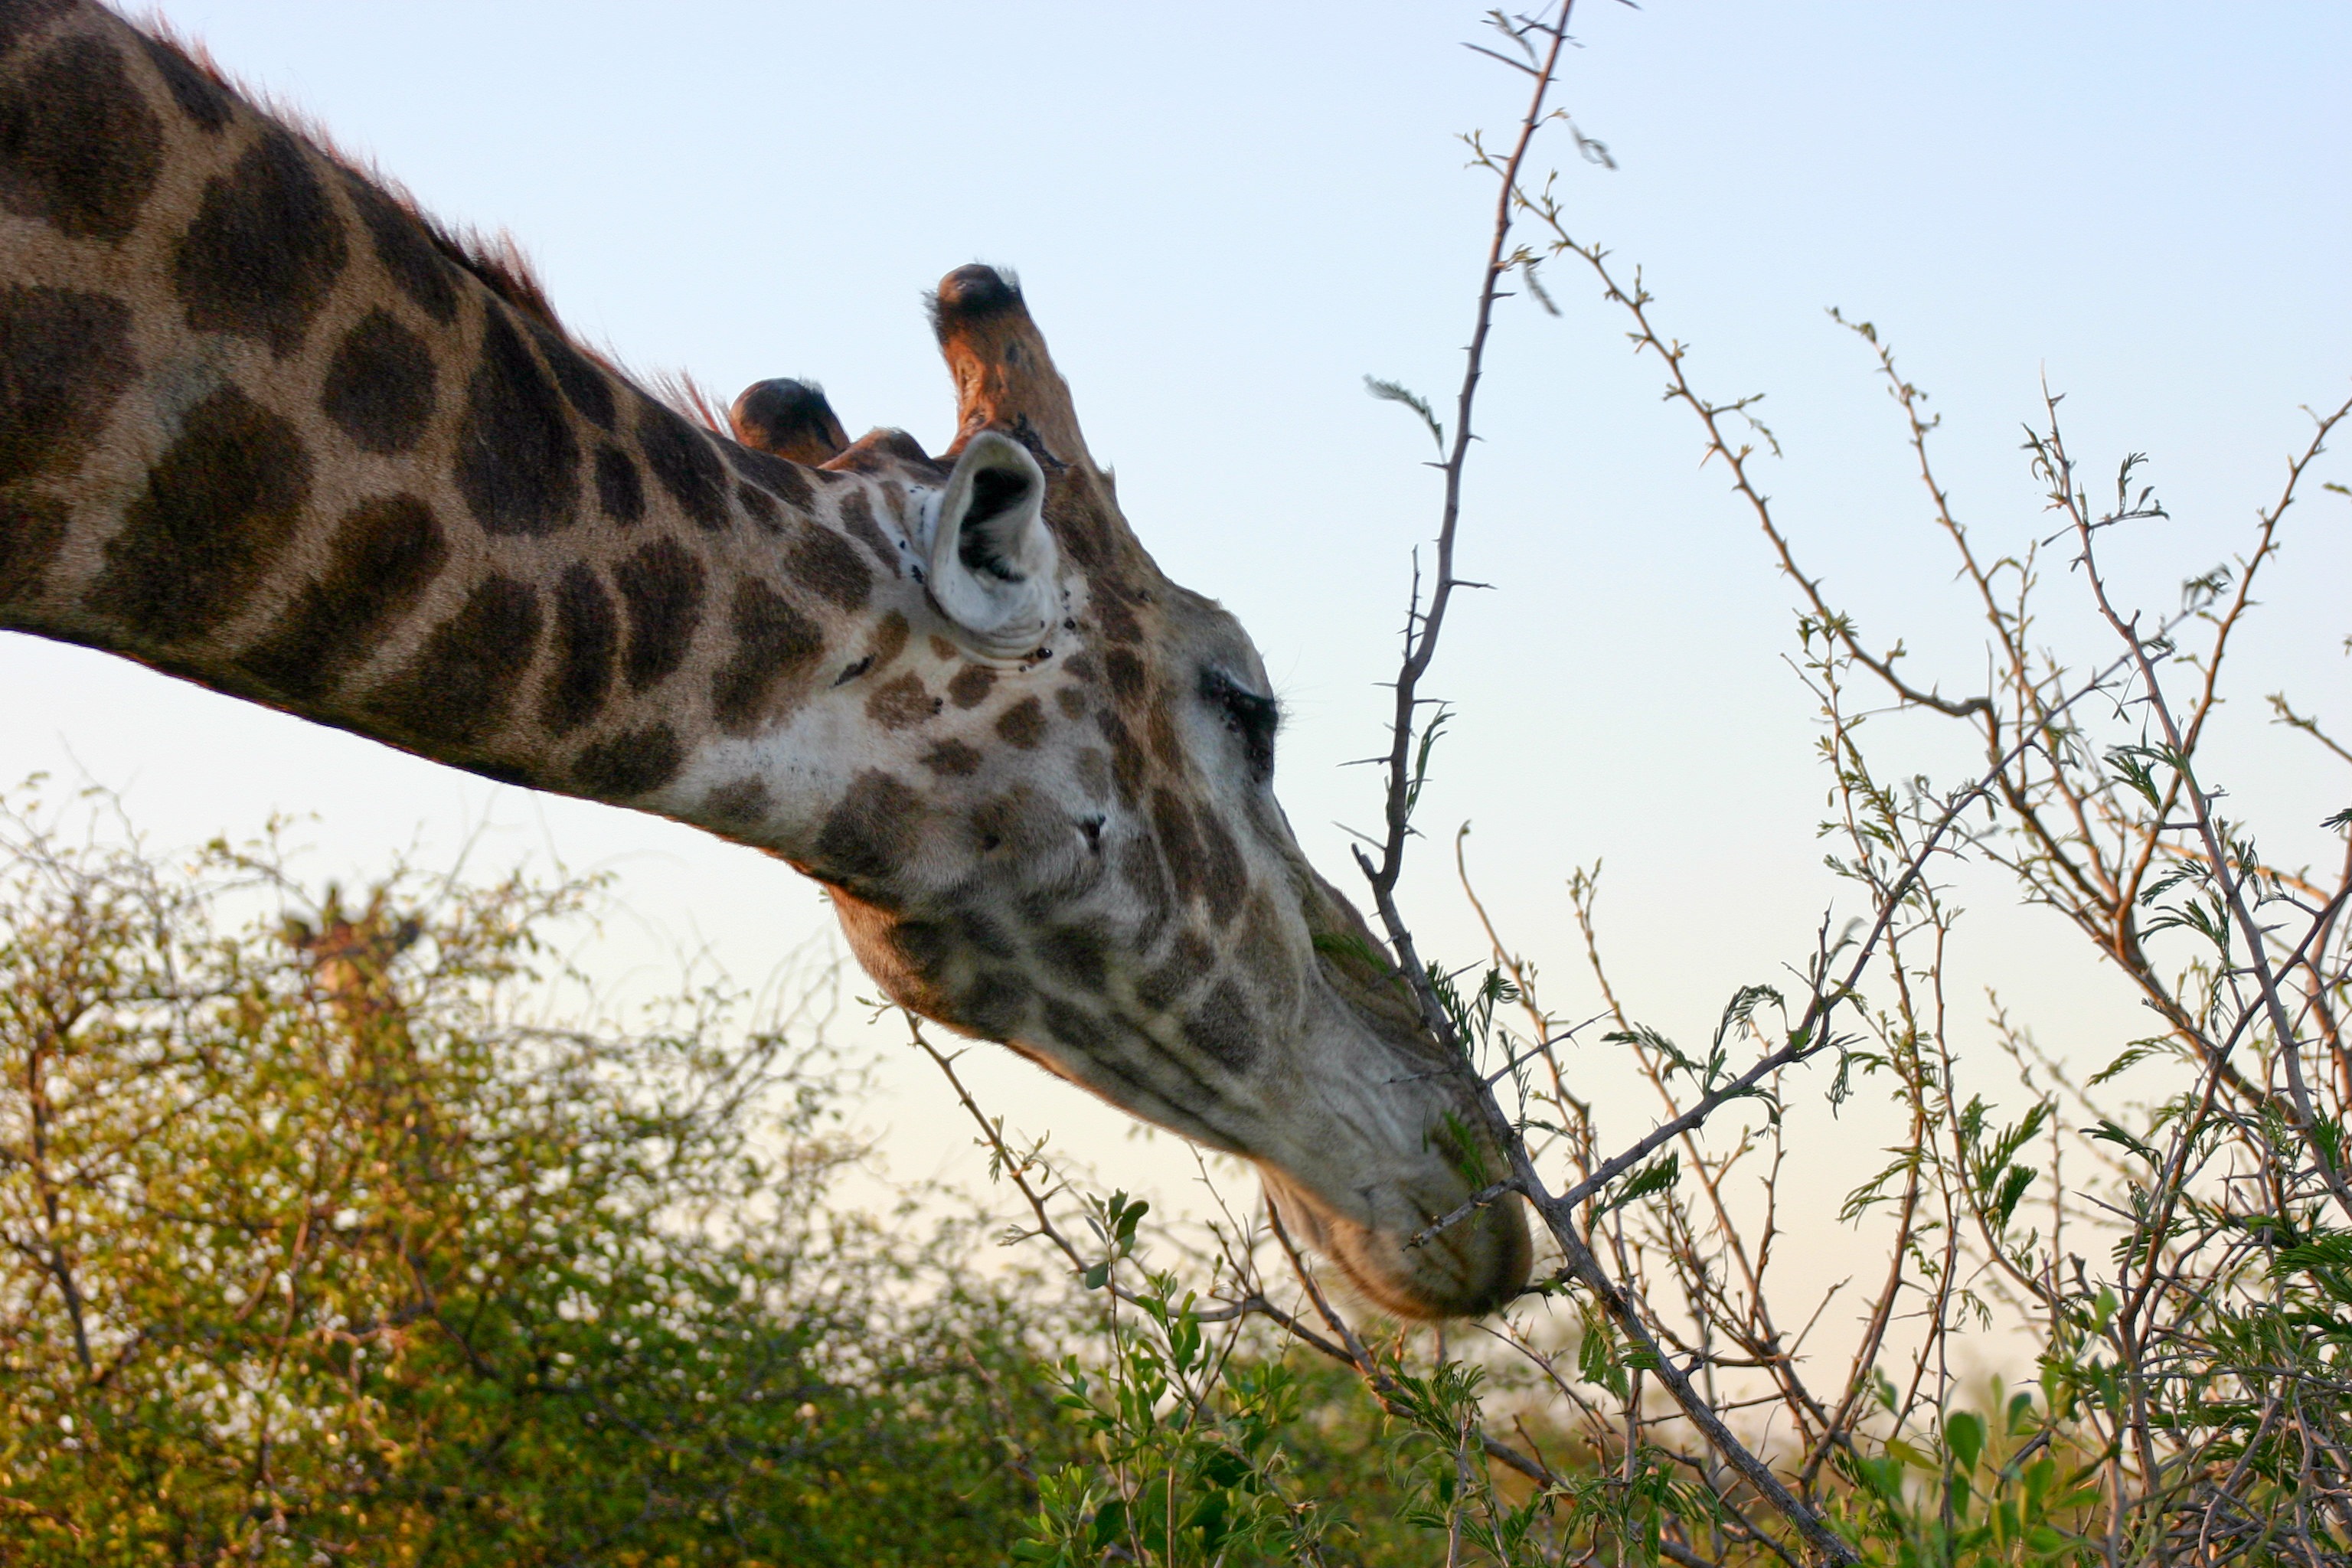
adventure, animal, wildlife, zoo, africa, mammal, fauna, savanna, giraffe, eating, neck, vertebrate, safari, giraffidae, swaziland, reticulated giraffe, safri, thorn bush